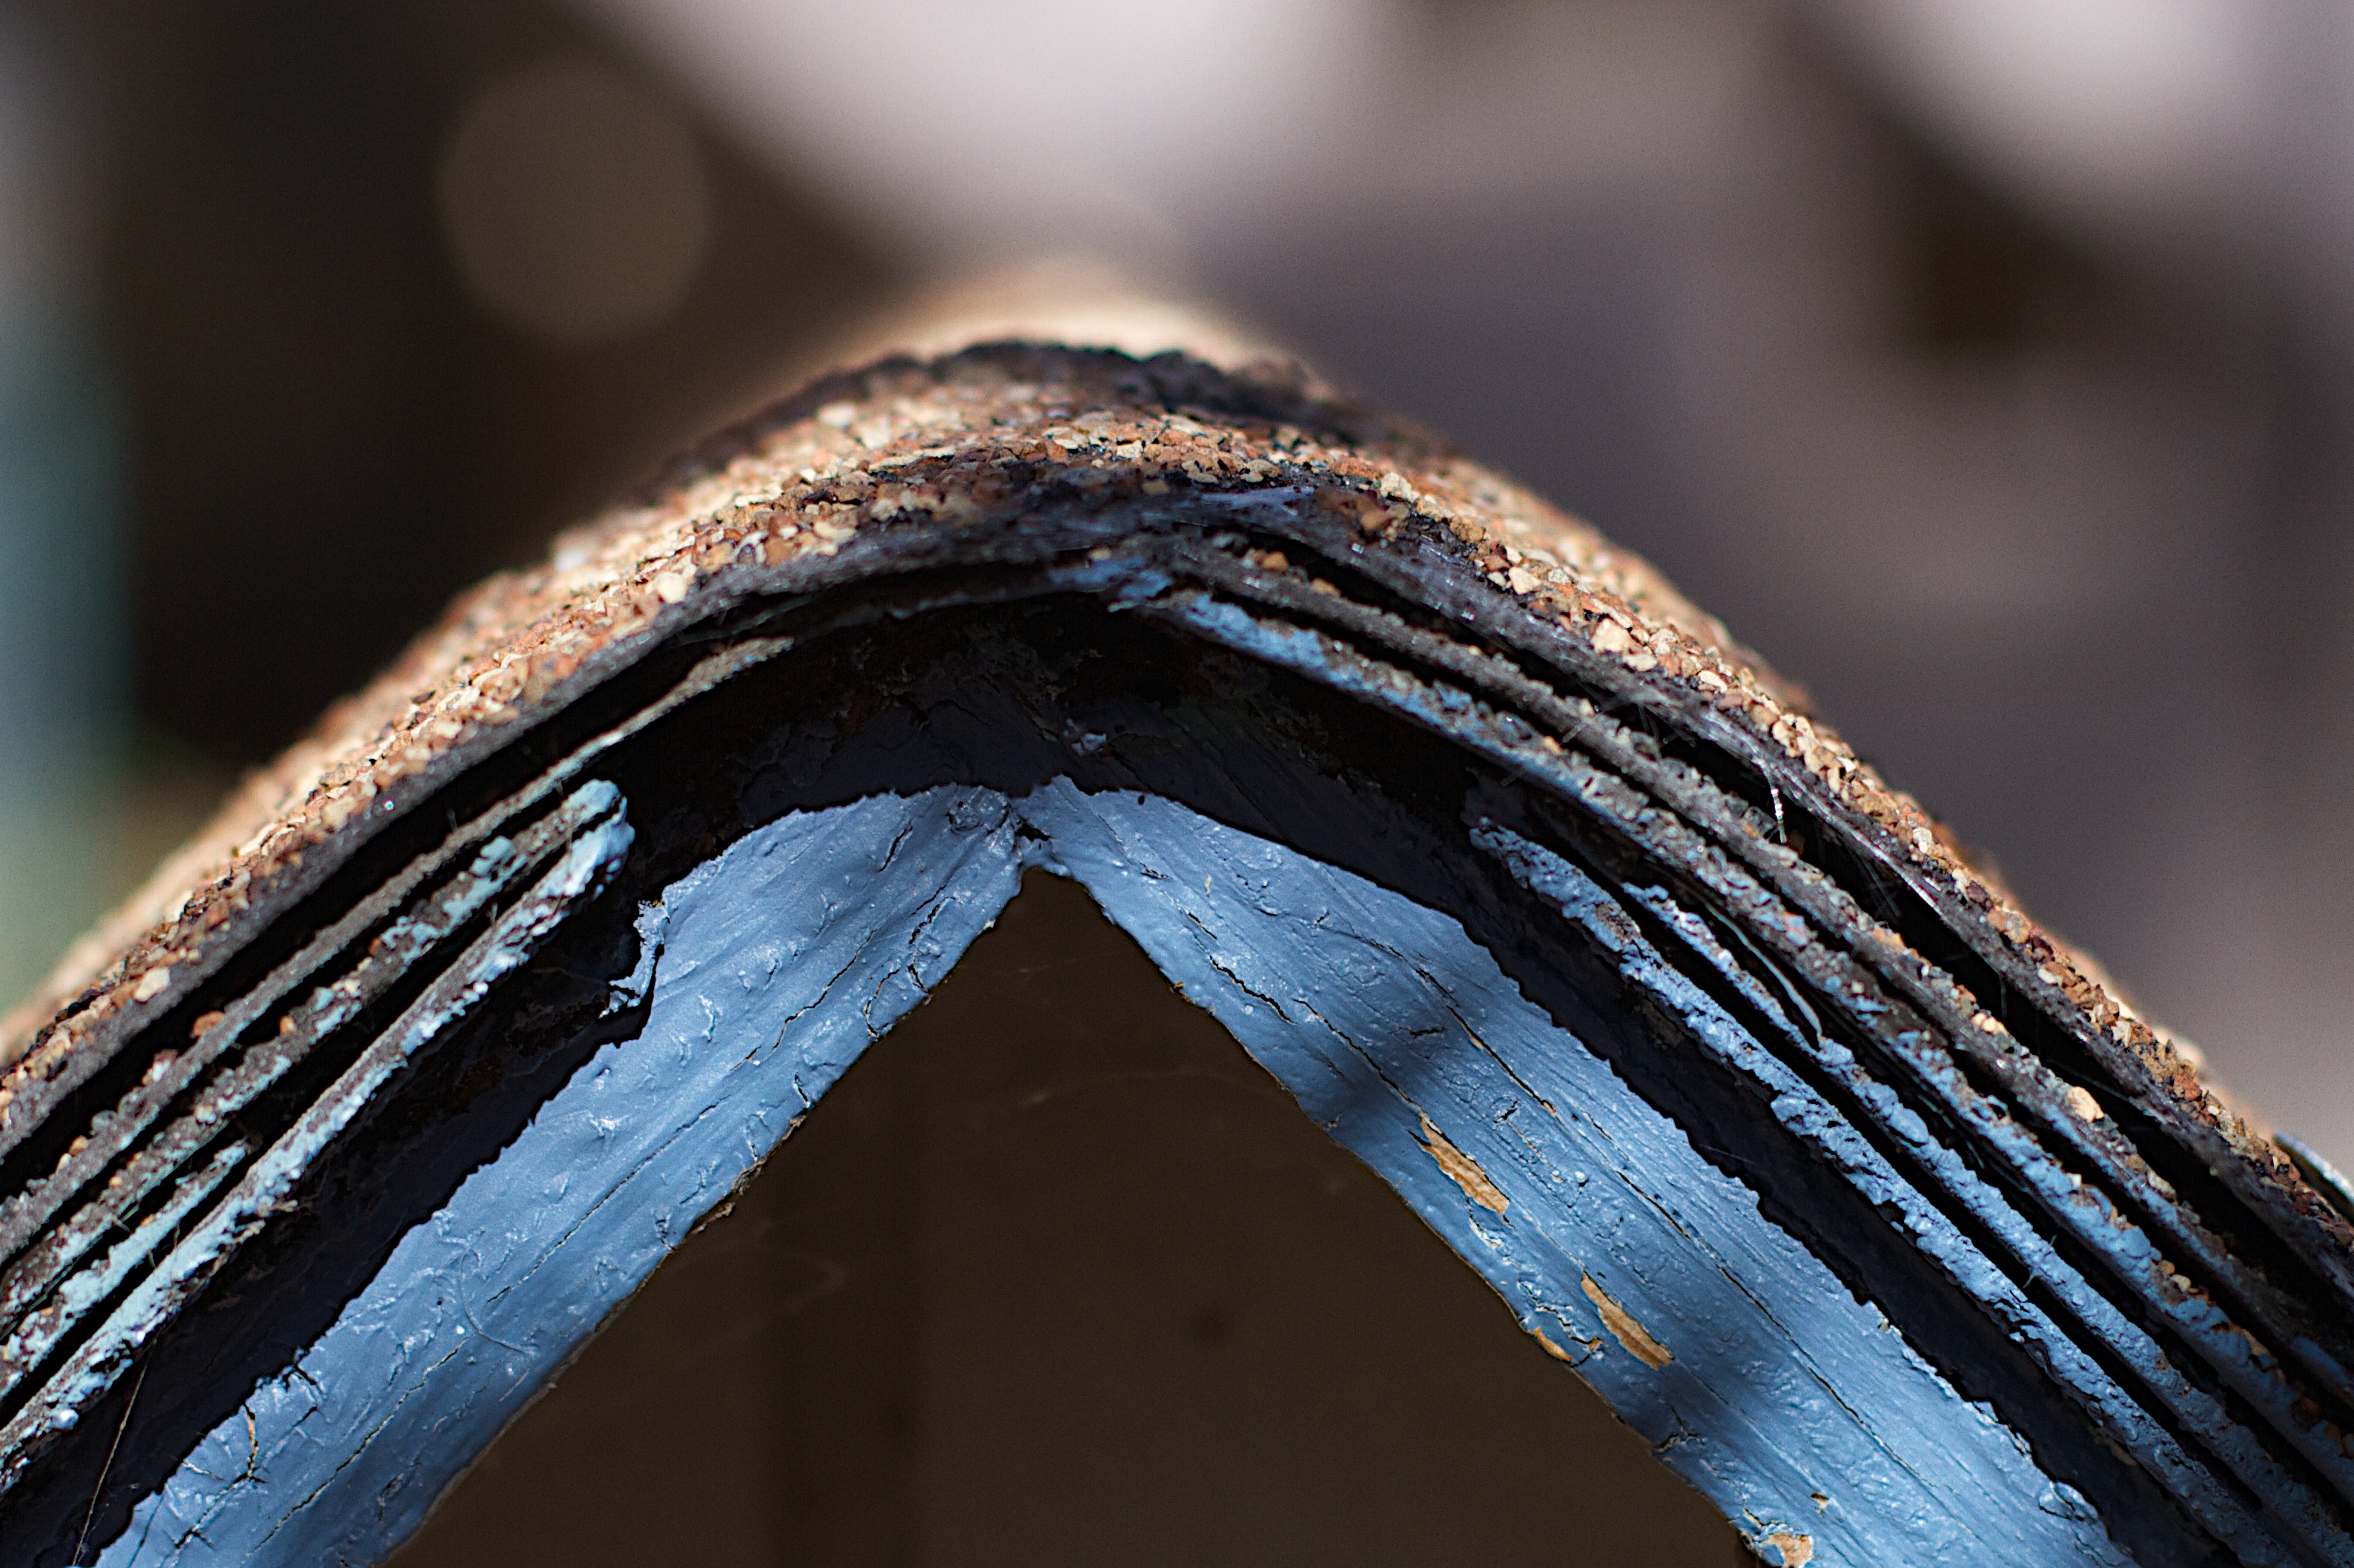
wing, light, photography, reflection, color, blue, black, close up, macro photography